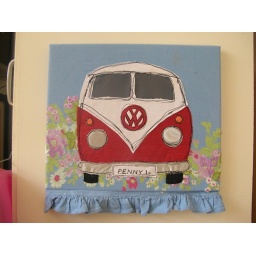
The flowers of the dress reminded me of the French flower meadows in Penny's photos, and also her gorgeous garden.